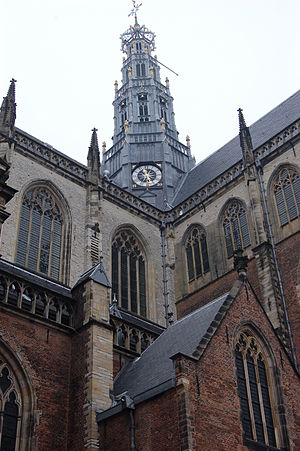
Sankt Bavo Kirken
Sankt Bavo Kirken, Haarlem
Sankt Bavo Kirken er en kirke i den nederlandske by Haarlem. Den ligger midt på det store torv i Haarlem, og er en af Nederlands største kirker. St. Bavo er opført i såkaldt gotisk stil, og byggeriet begyndte omkring 1370. Det menes at kirken først stod færdig i 1520. Fra 1559 til 1578 var kirken katolsk hvorefter protestanter overtog og konverterede den.